Frederick S. Peck

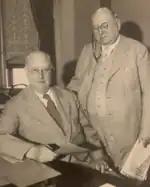

Frederick Peck's foray into politics commenced in 1909 when he secured a seat on the Barrington Town Council. Two years after his initial entry into politics, Peck ascended to the Rhode Island House of Representatives, where he served from 1911 to 1926. Peck's commitment to Republican politics was further exemplified by his appointment as Chairman of the Committee on Finance in 1915; this position allowed him to wield increased influence in shaping financial policies and decisions. Additionally, he served as a Republican National Committeeman from 1918 to 1932, contributing to the party's strategies on a national level.